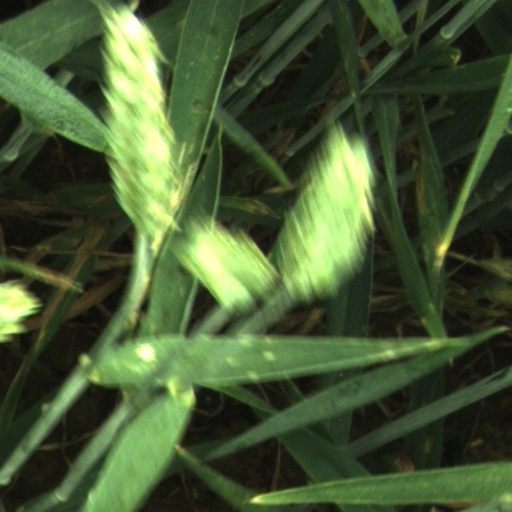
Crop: wheat